Lower Hutt War Memorial Library

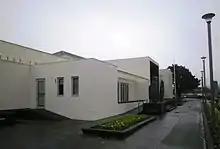
Lower Hutt War Memorial Library

The Lower Hutt War Memorial Library is a building in Lower Hutt, New Zealand, that houses that city's central library. The public library system of the city of Lower Hutt identifies the library collection within the building as the "War Memorial Library".